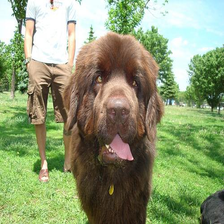
Species: dog
Breed: newfoundland